Givonne

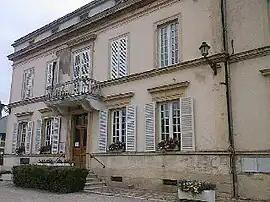
Town hall

Givonne is a commune in the Ardennes department in northern France.